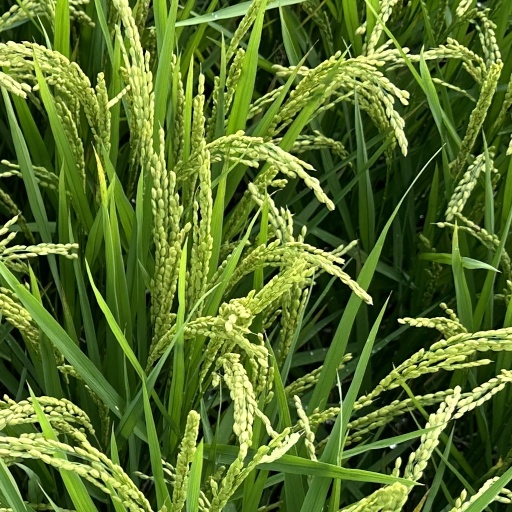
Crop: rice